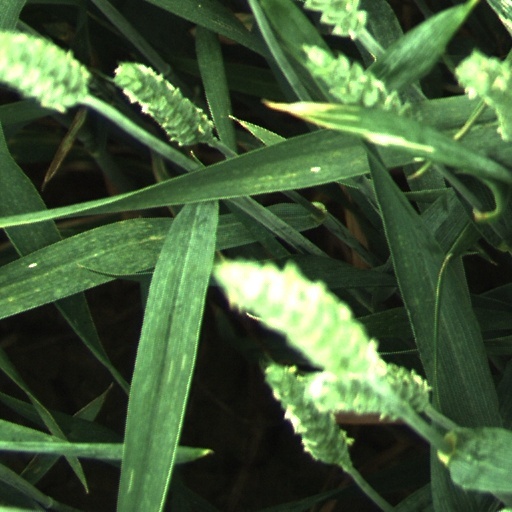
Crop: wheat